Peachester, Queensland

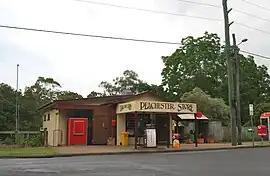
General store

Peachester is a rural town and locality in the Sunshine Coast Region, Queensland, Australia. In the , the locality of Peachester had a population of 1,460 people.